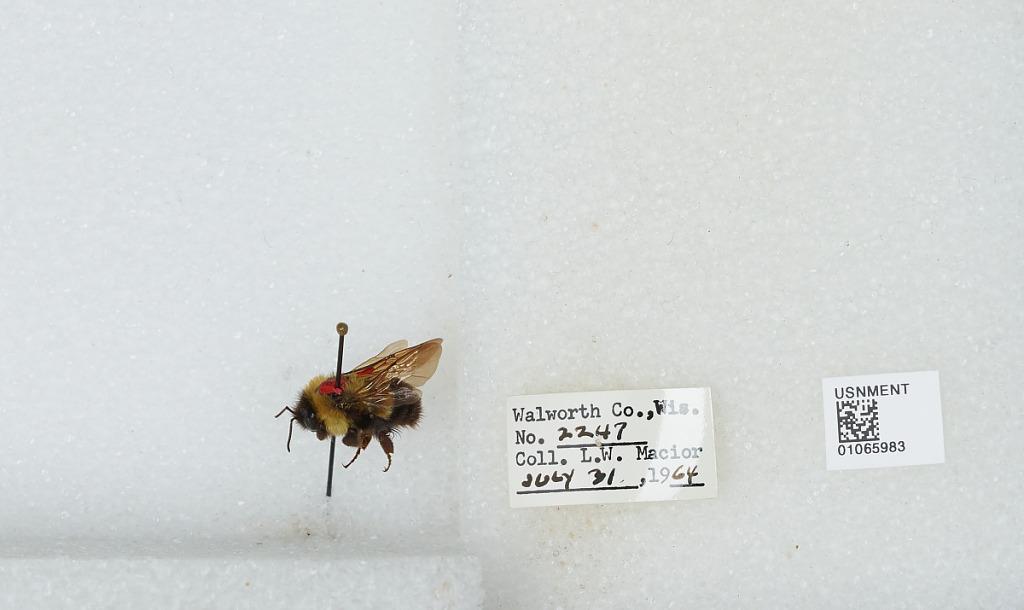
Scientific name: Bombus (Bombus) affinis Cresson
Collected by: L. Macior
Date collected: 1964-7-31
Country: United States
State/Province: Wisconsin
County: Walworth
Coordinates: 42.67, -88.54